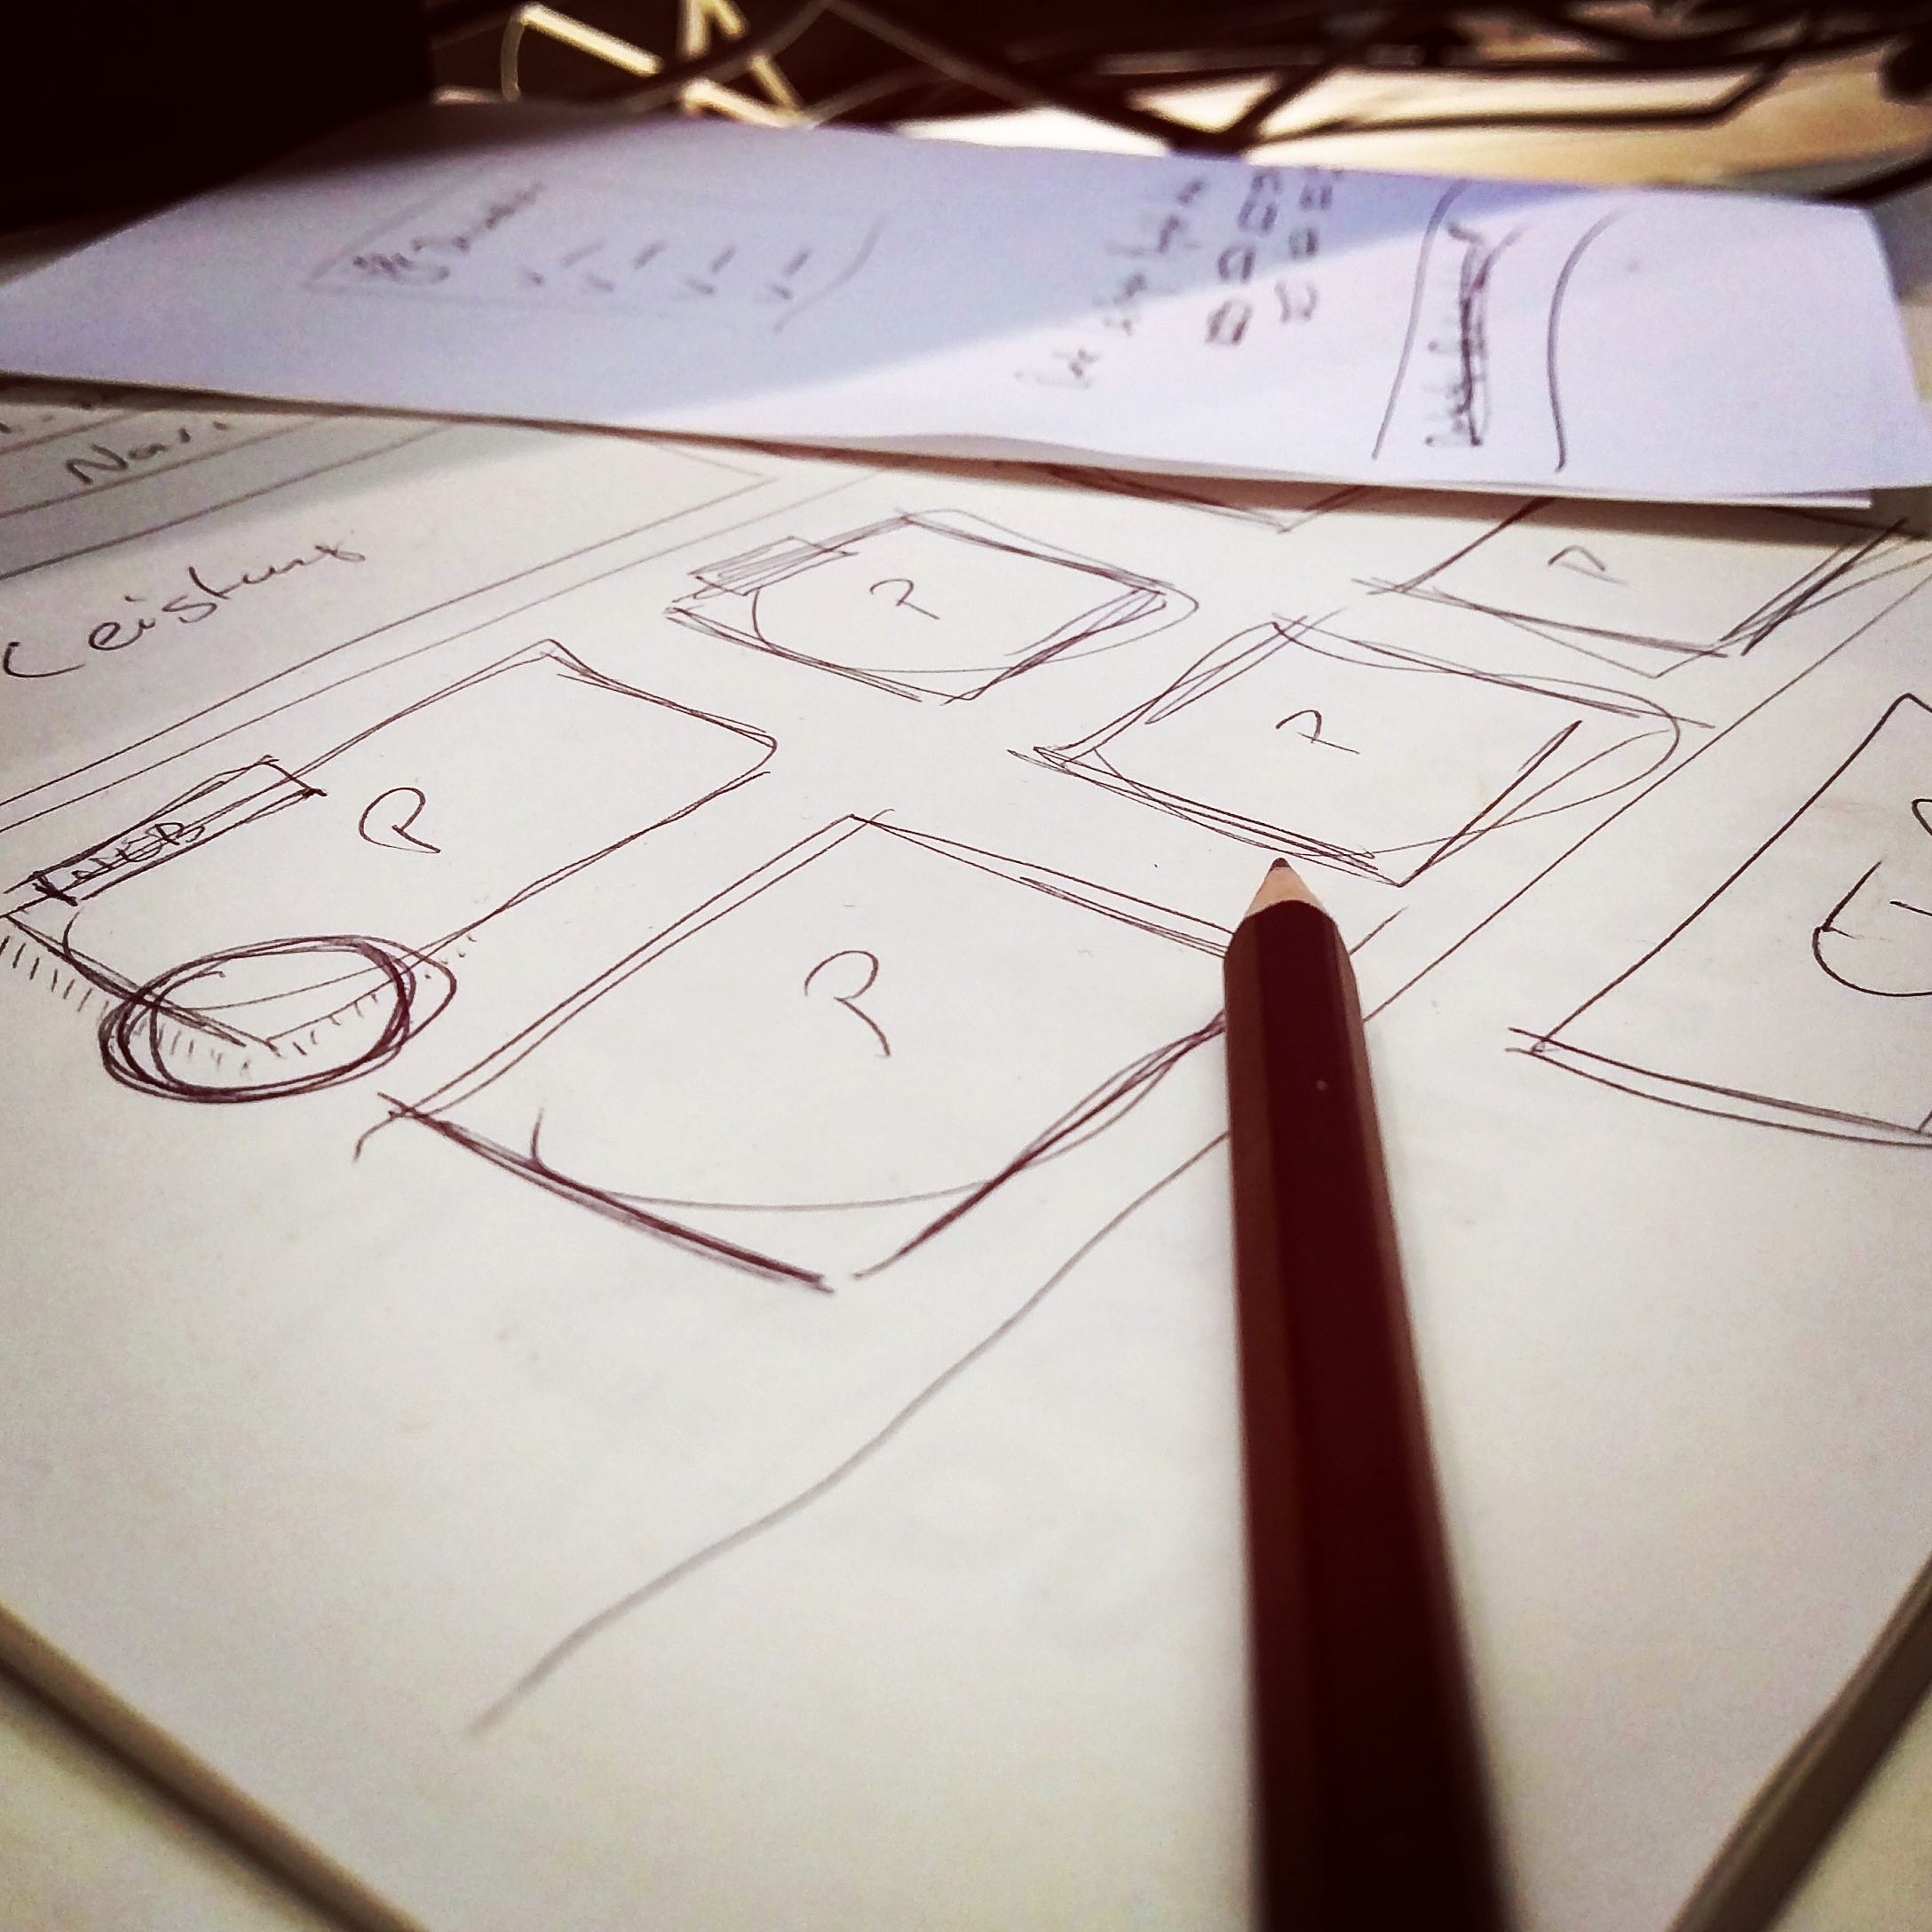
writing, pencil, creative, leaf, pen, analog, notepad, pattern, square, office, paper, material, circle, note, brand, leaves, art, sketch, drawing, design, handwriting, plan, concept, planning, calligraphy, document, idea, conception, shape, list, notes, template, mockup, memo, scribble, memo pad, webdesigner